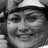
Emotion: happy